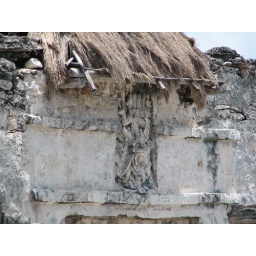
Headstone over door of house in Tulum